Fukushima nuclear accident cleanup

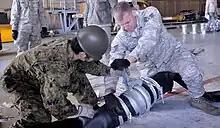
Assembly of hose fittings for Fukushima complex, Yokota AB

As the accumulated water in the basement of the turbine building of Units 2 and 3 was radioactive, TEPCO needed to remove it. They had initially planned to pump the water to the condenser (see diagram). TEPCO abandoned that plan after discovering the condensers on both units were already full of water. Pumps capable of processing 10–25 tons of water per hour were used to transfer condenser water into other storage tanks, freeing up condenser storage for the water in the basements. Since both the storage tanks and the condensers were nearly full, TEPCO also considered using floating tanker ships as a temporary storage location for the radioactive water. Regardless of the availability of offshore storage for radioactive-contaminated water, TEPCO discharged 11,500 tons of its least contaminated water (which was still approximately 100 times the legal limit for radioactivity) into the sea on 5 April 2011 in order to free up storage space. On the same day, TEPCO began pumping water from the condensers of units 1–3 to their respective condensation storage tanks to free room for the trench water (see below).